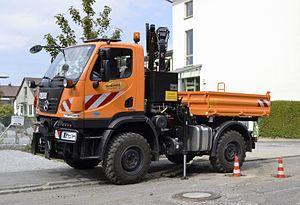
Un camion tout terrain Unimog U20, à Vilshofen an der Donau, en Bavière (Allemagne).
Unimog est une marque commerciale de Mercedes-Benz, créée pour promouvoir ses petits camions utilitaires tout-terrain. Le nom est la contraction de l'expression allemande « UNIversal-MOtor-Gerät », signifiant « engin motorisé universel.